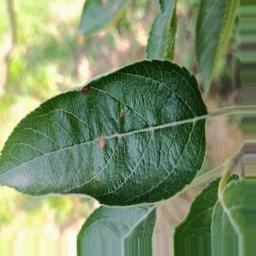
Label: Alternaria